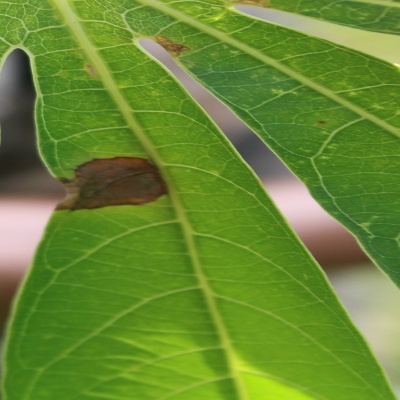
Crop: Cassava
Condition: bacterial blight